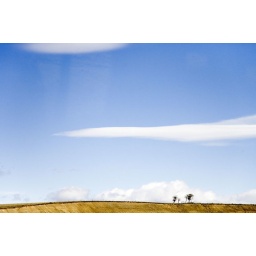
extended fence from a scene taken from a bus in Patagonia